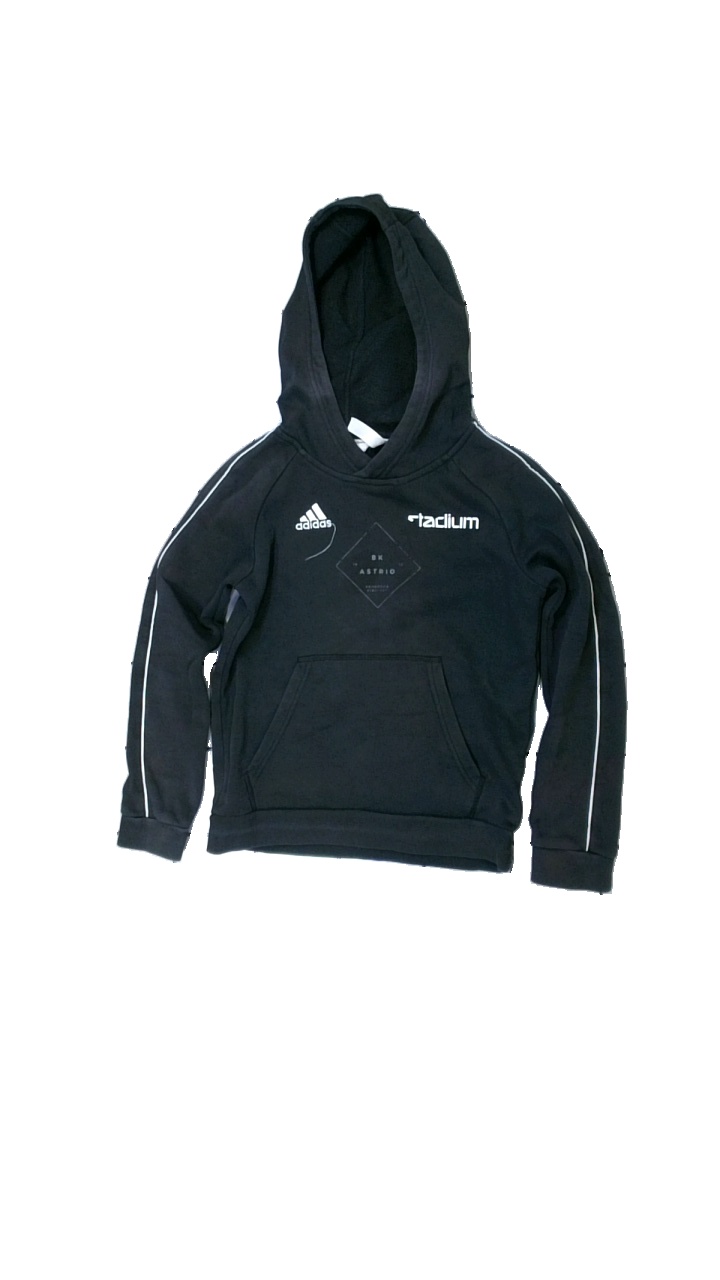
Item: Hoodie (Children)
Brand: Adidas
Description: svart hoodie med logga fram, urtvättad
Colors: Black, White
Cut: Regular
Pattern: Logo print
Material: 81% cotton 19% polyester
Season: All
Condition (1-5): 2
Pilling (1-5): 2
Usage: Export
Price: <50